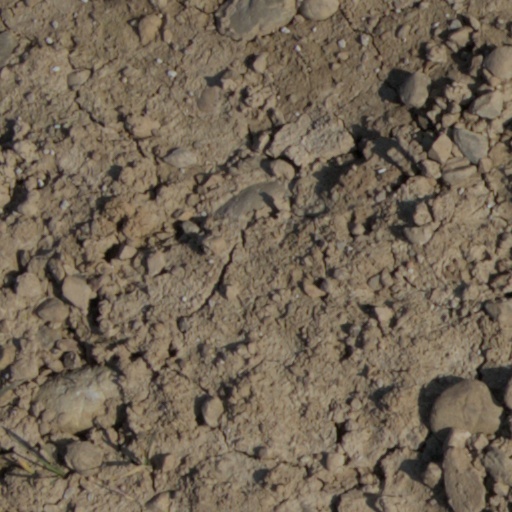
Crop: wheat